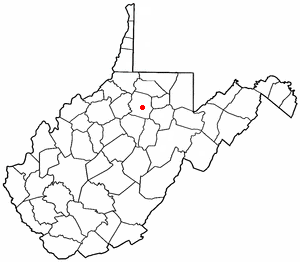
Nutter Fort est une ville américaine située dans le comté de Harrison en Virginie-Occidentale.